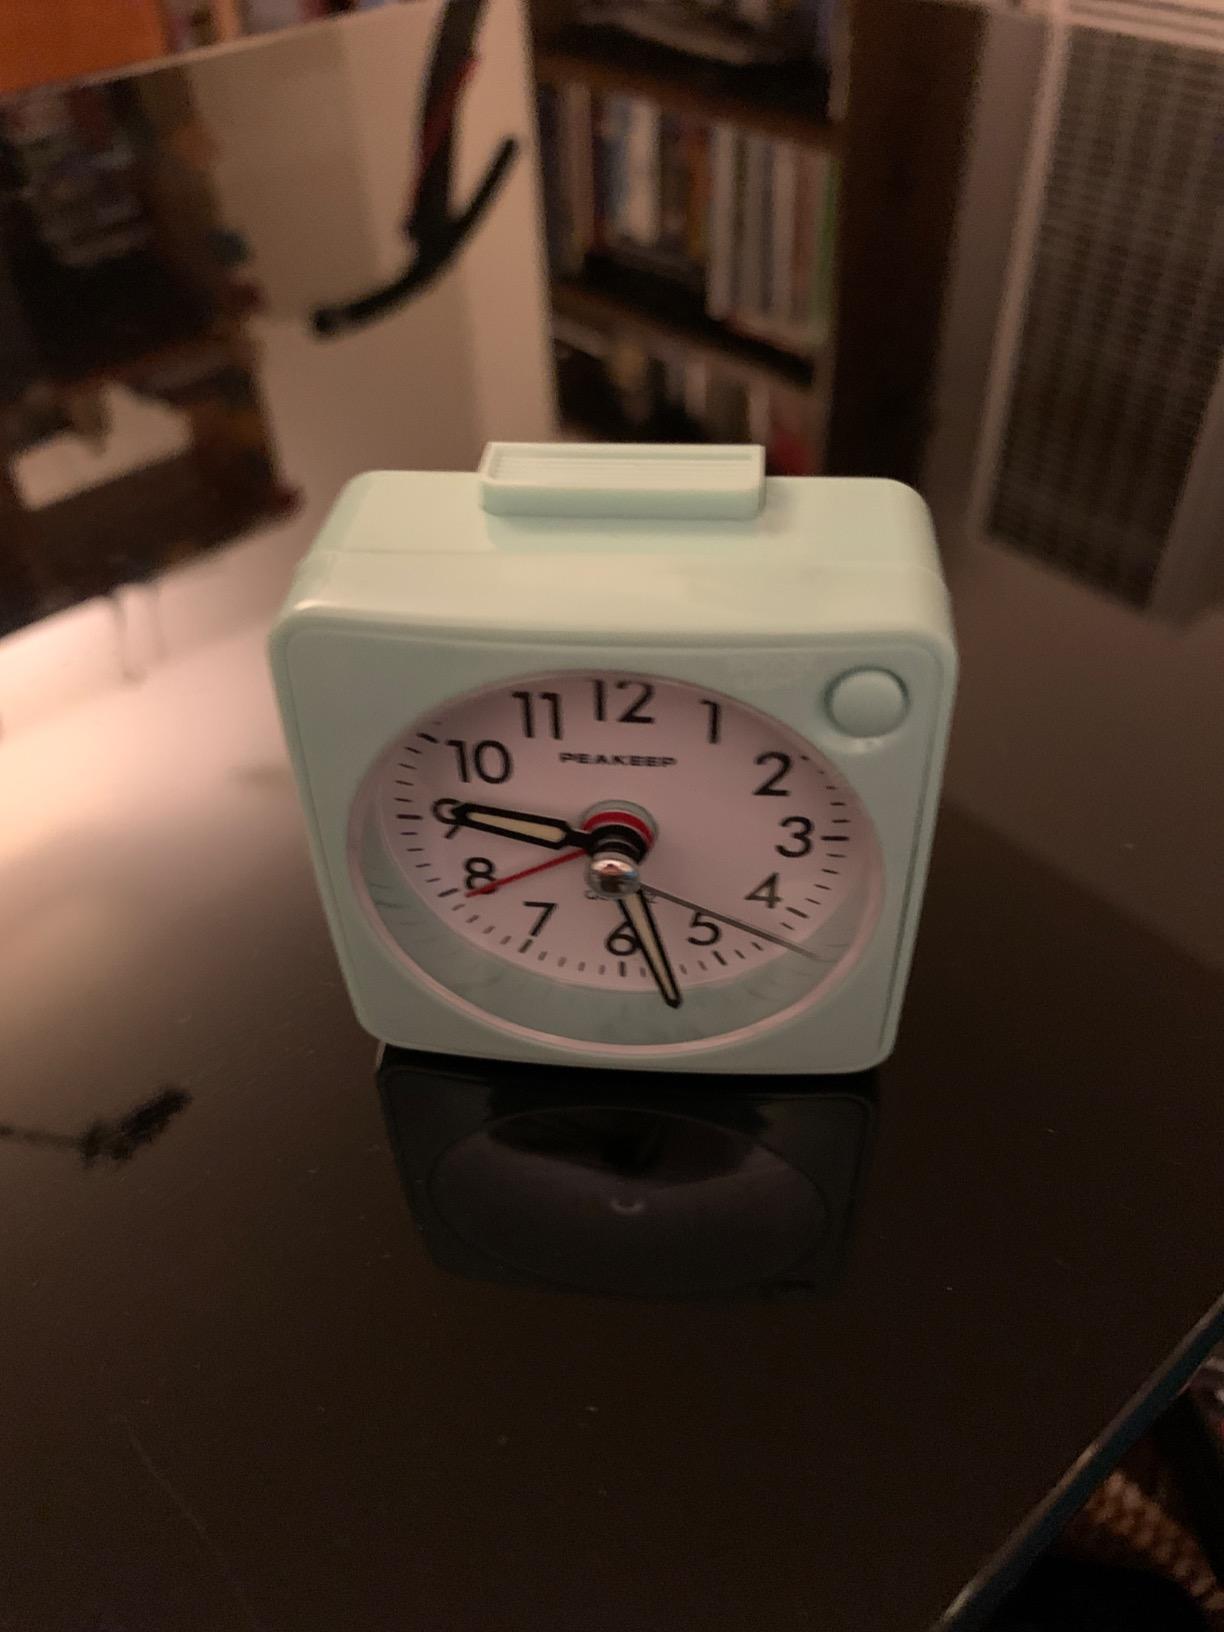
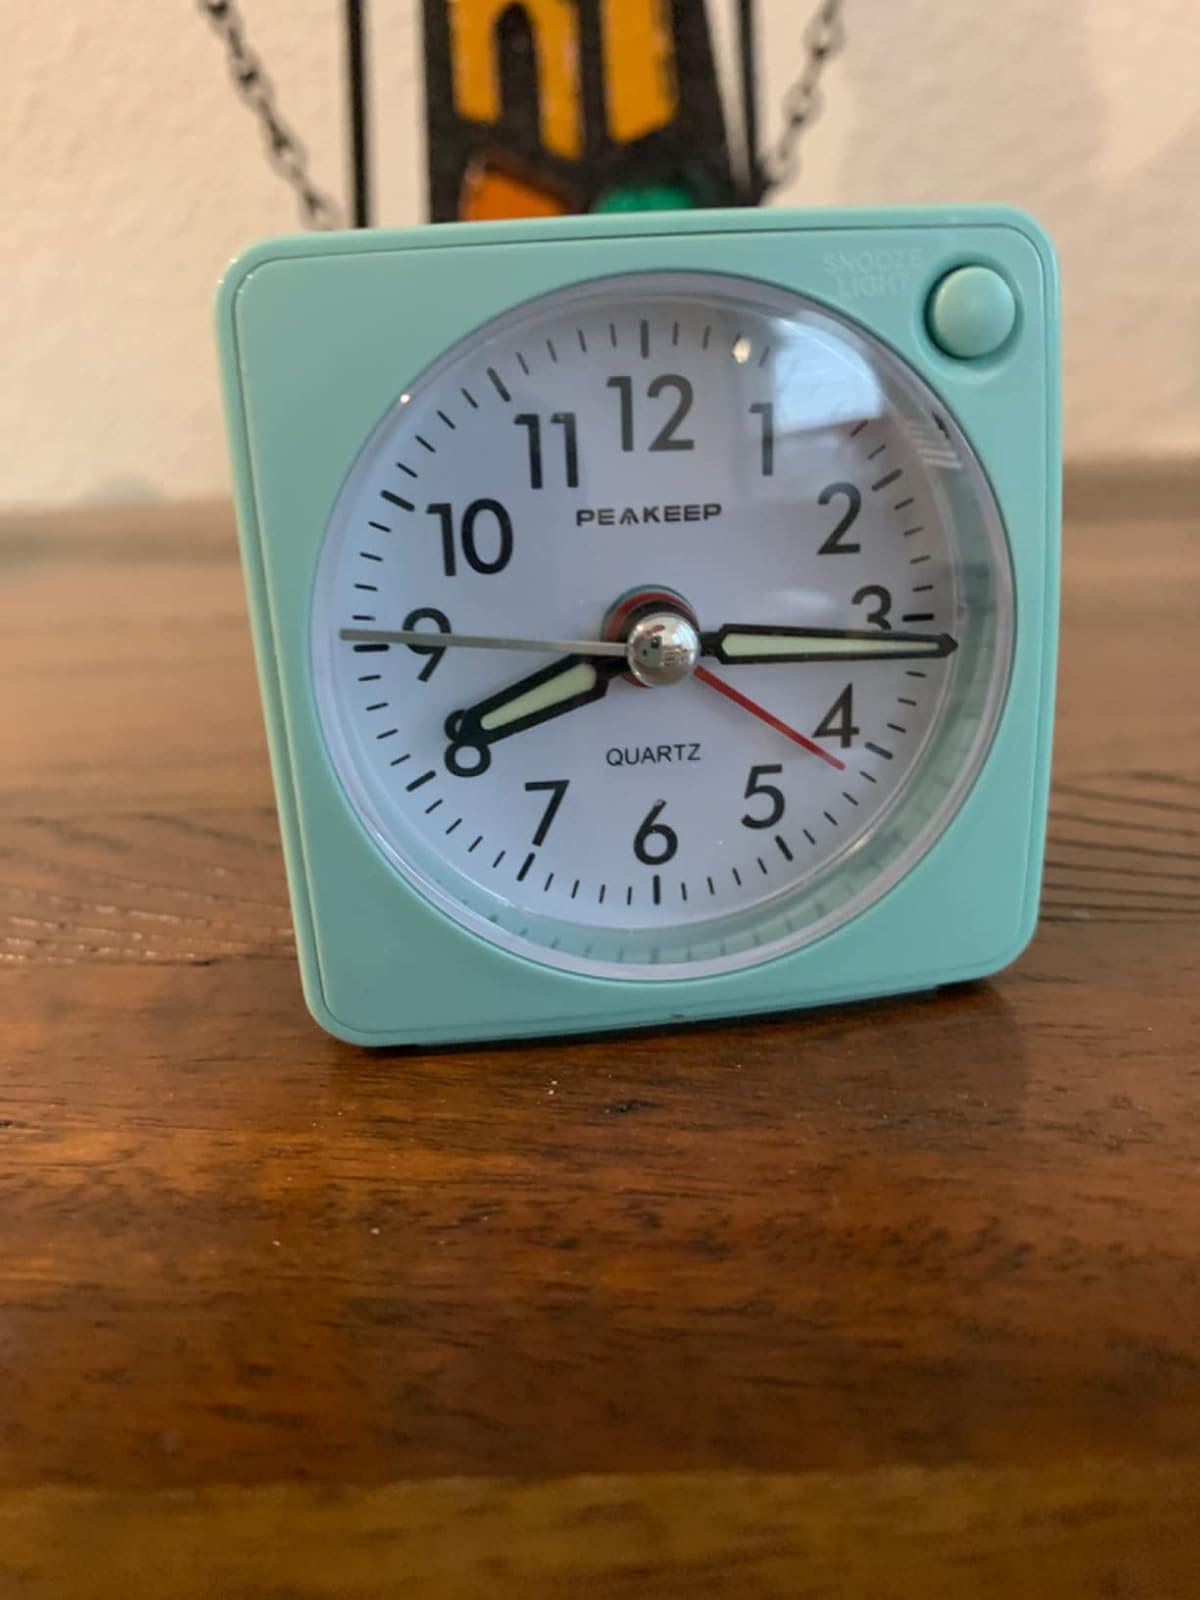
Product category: clock
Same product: yes